Answer in natural language. Is blue two-seater sofa with green and blue cushions behind brown colour box  shape square? Choose between the following options: yes or no
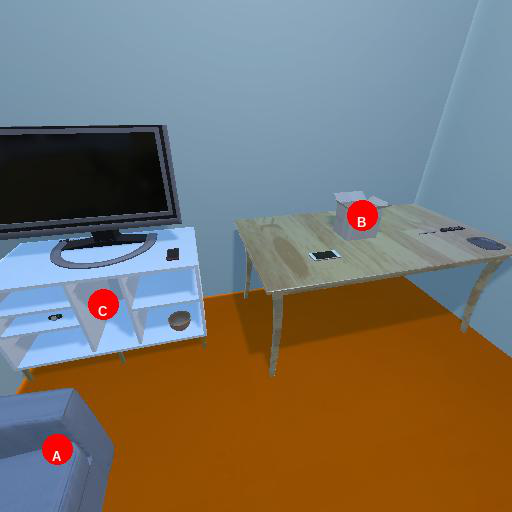
<answer>no</answer>